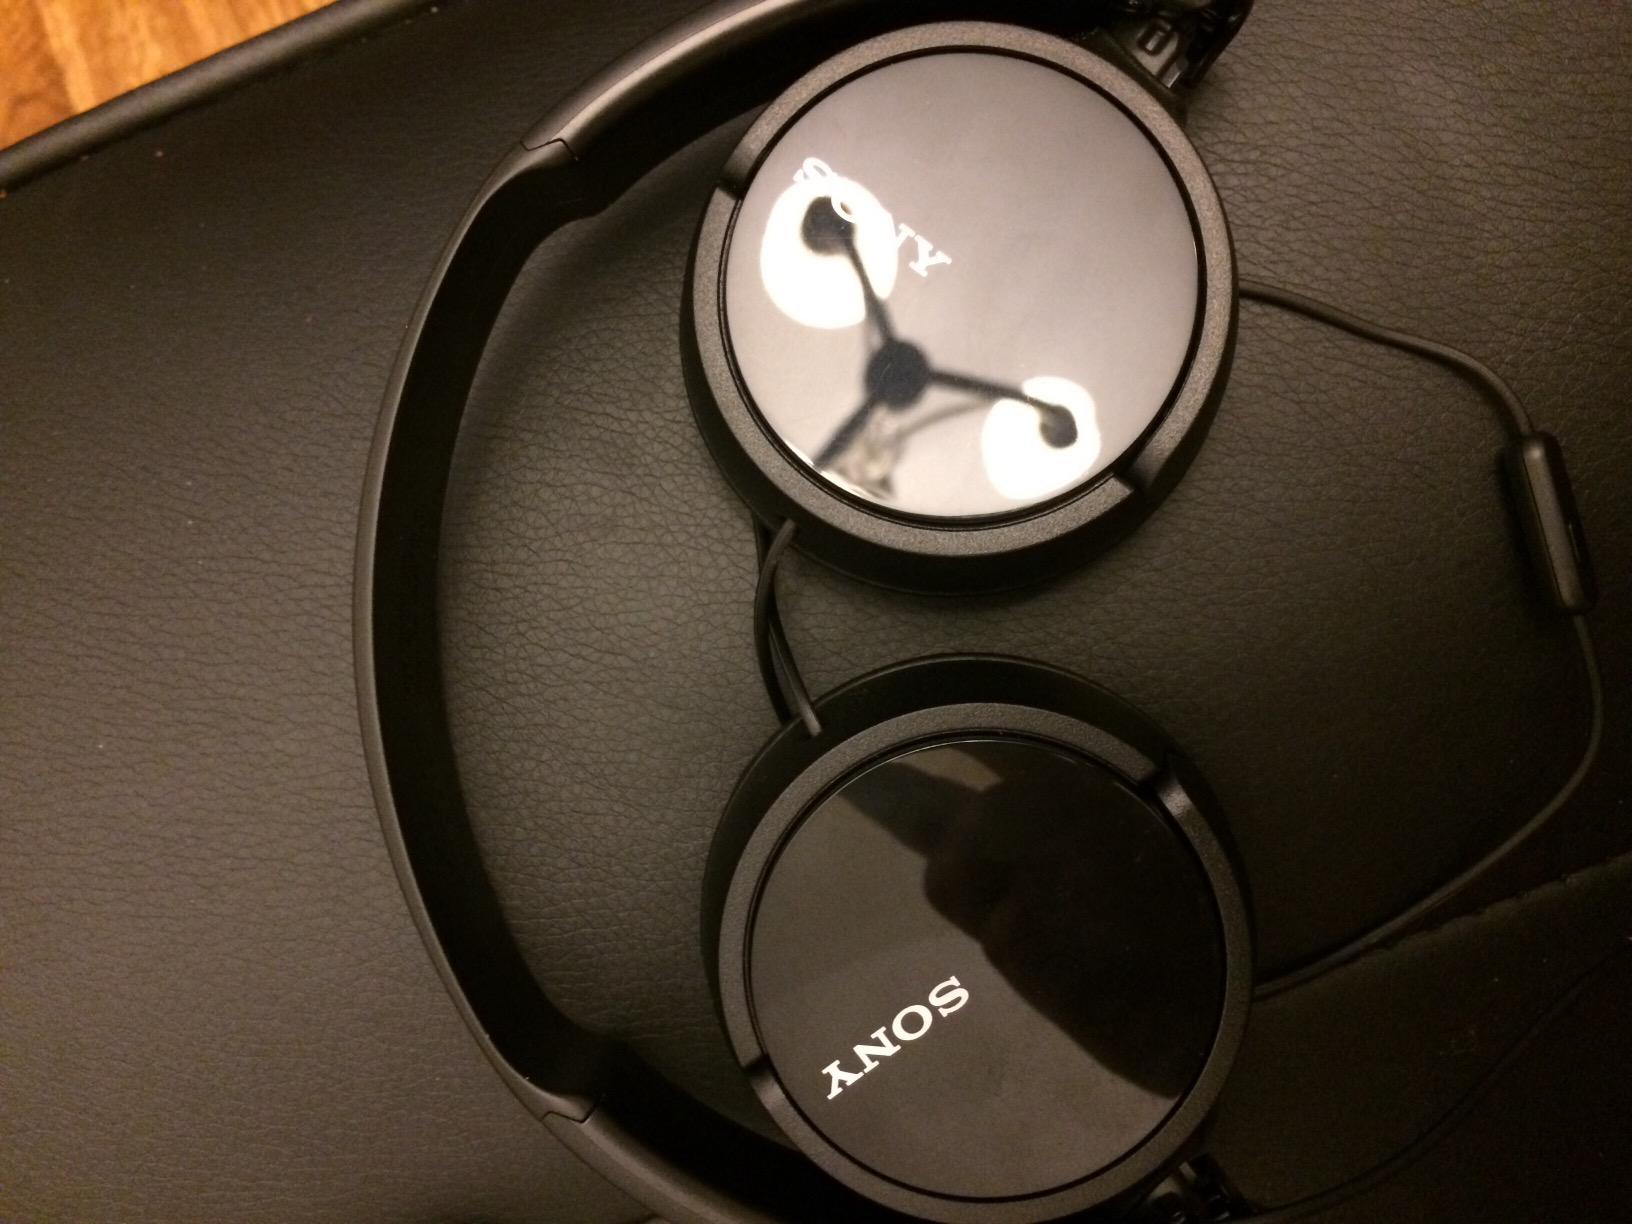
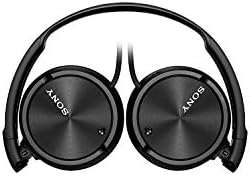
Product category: headphones
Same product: no